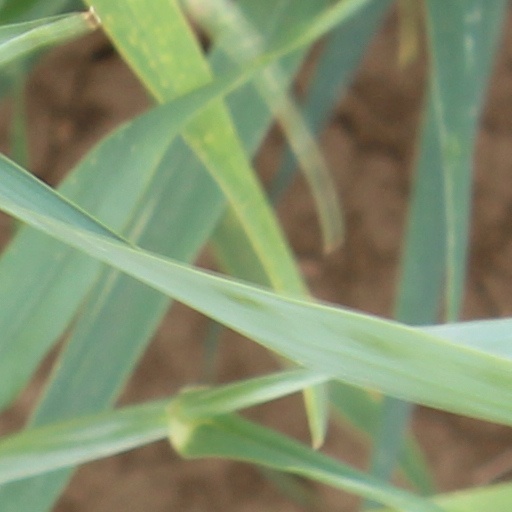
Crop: wheat